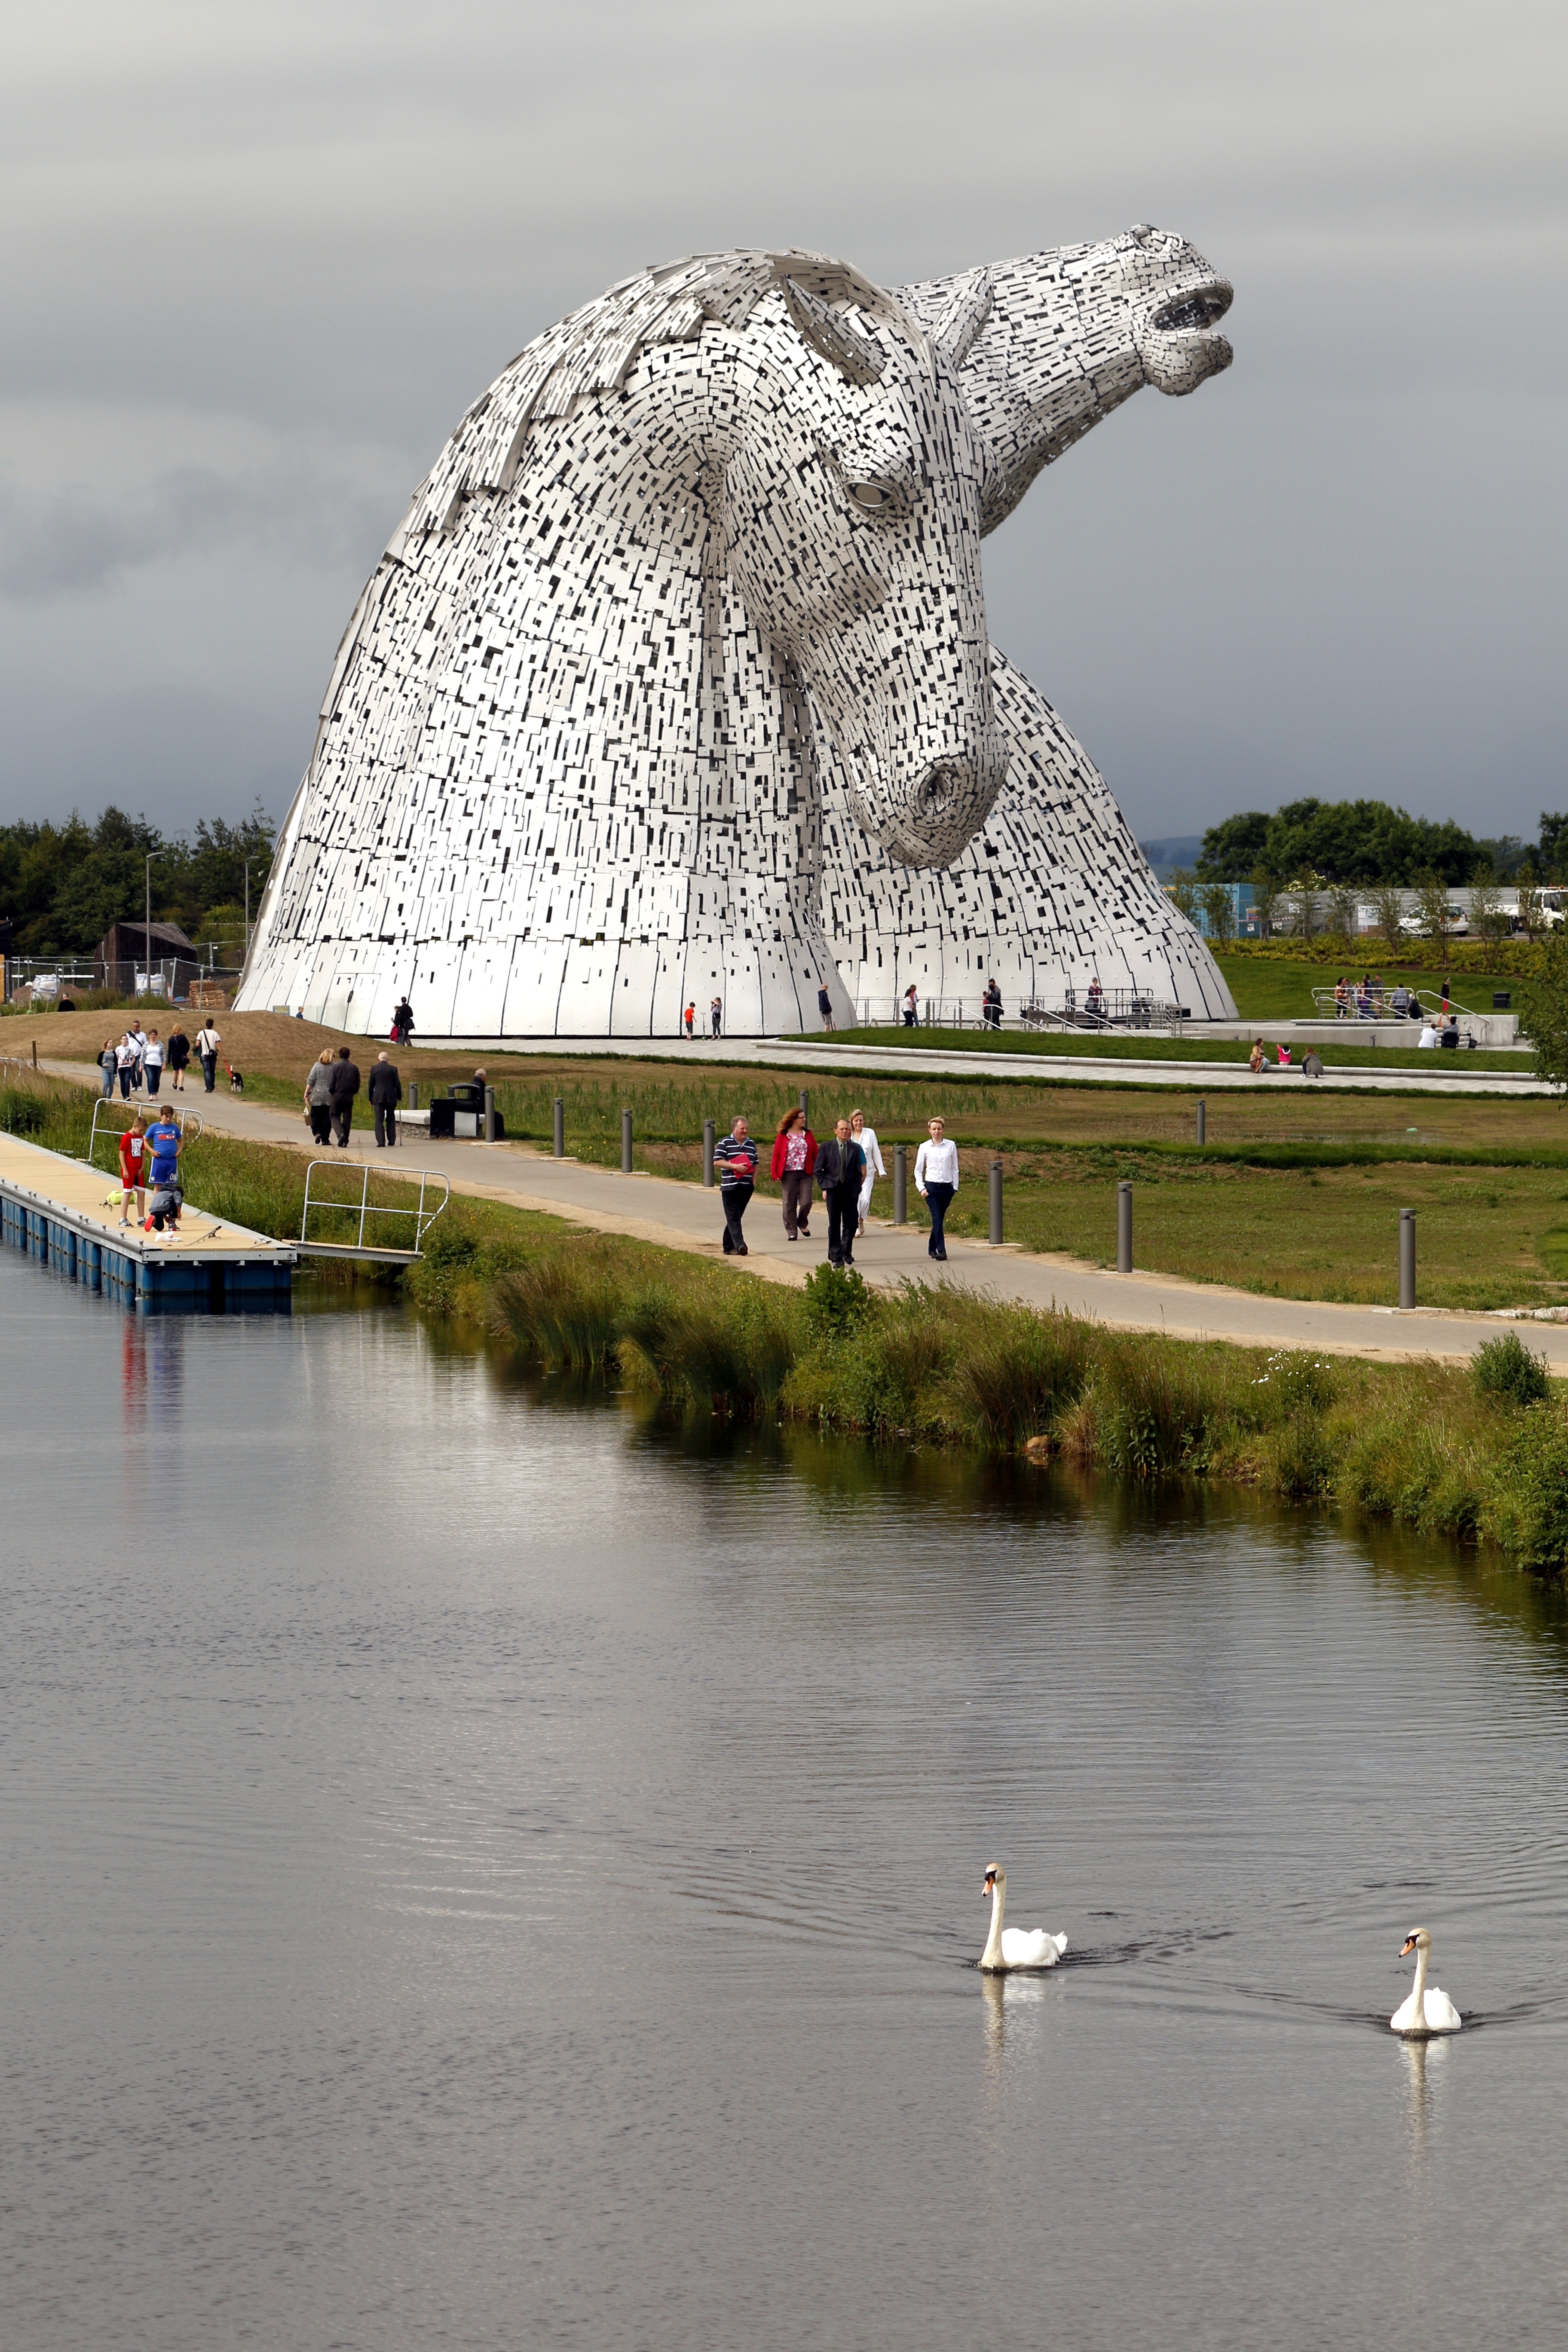
sea, water, river, monument, steel, statue, stream, reflection, horse, metal, tourism, majestic, swan, big, scotland, heavy, falkirk, enormous